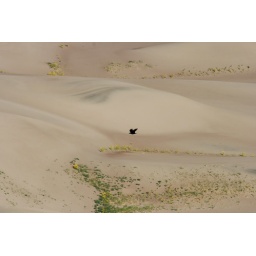
Flying over grass and sand